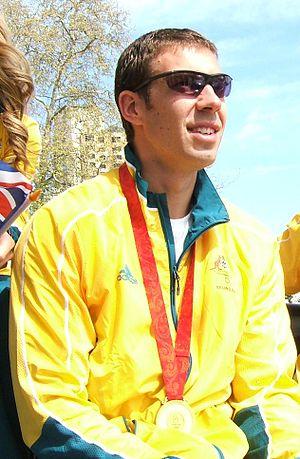
Scott Brennan, né le 9 janvier 1983 à Hobart, est un rameur d'aviron australien.